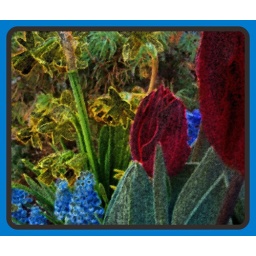
This work is based on a photo of some flowers growing in the garden of the house across the street,.